Mochlos

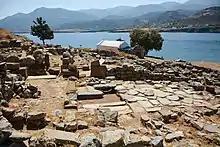
The Minoan settlement of Mochlos

Mochlos was first excavated by Richard Seager in 1908 at the western end of the island, where a prepalatial cemetery was found. At that time, tombs, pithos burials and pit graves were uncovered, as well as two large tombs at the western tip of the island. In the 1970s, Jeffrey Soles documented the tombs and cemetery uncovered by Seager. The cemetery was in use from Early Minoan I to Middle Minoan IA.